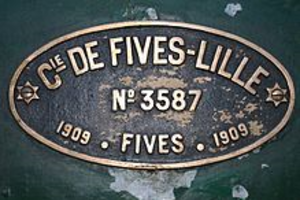
Fives-Lille
Jules César Houel, né le 28 janvier 1818 à Alençon et mort le 24 février 1876 à Asnières-sur-Seine, est un ingénieur civil, administrateur délégué de Fives-Lille et fondateur de la ferme industrielle d'Avoise.